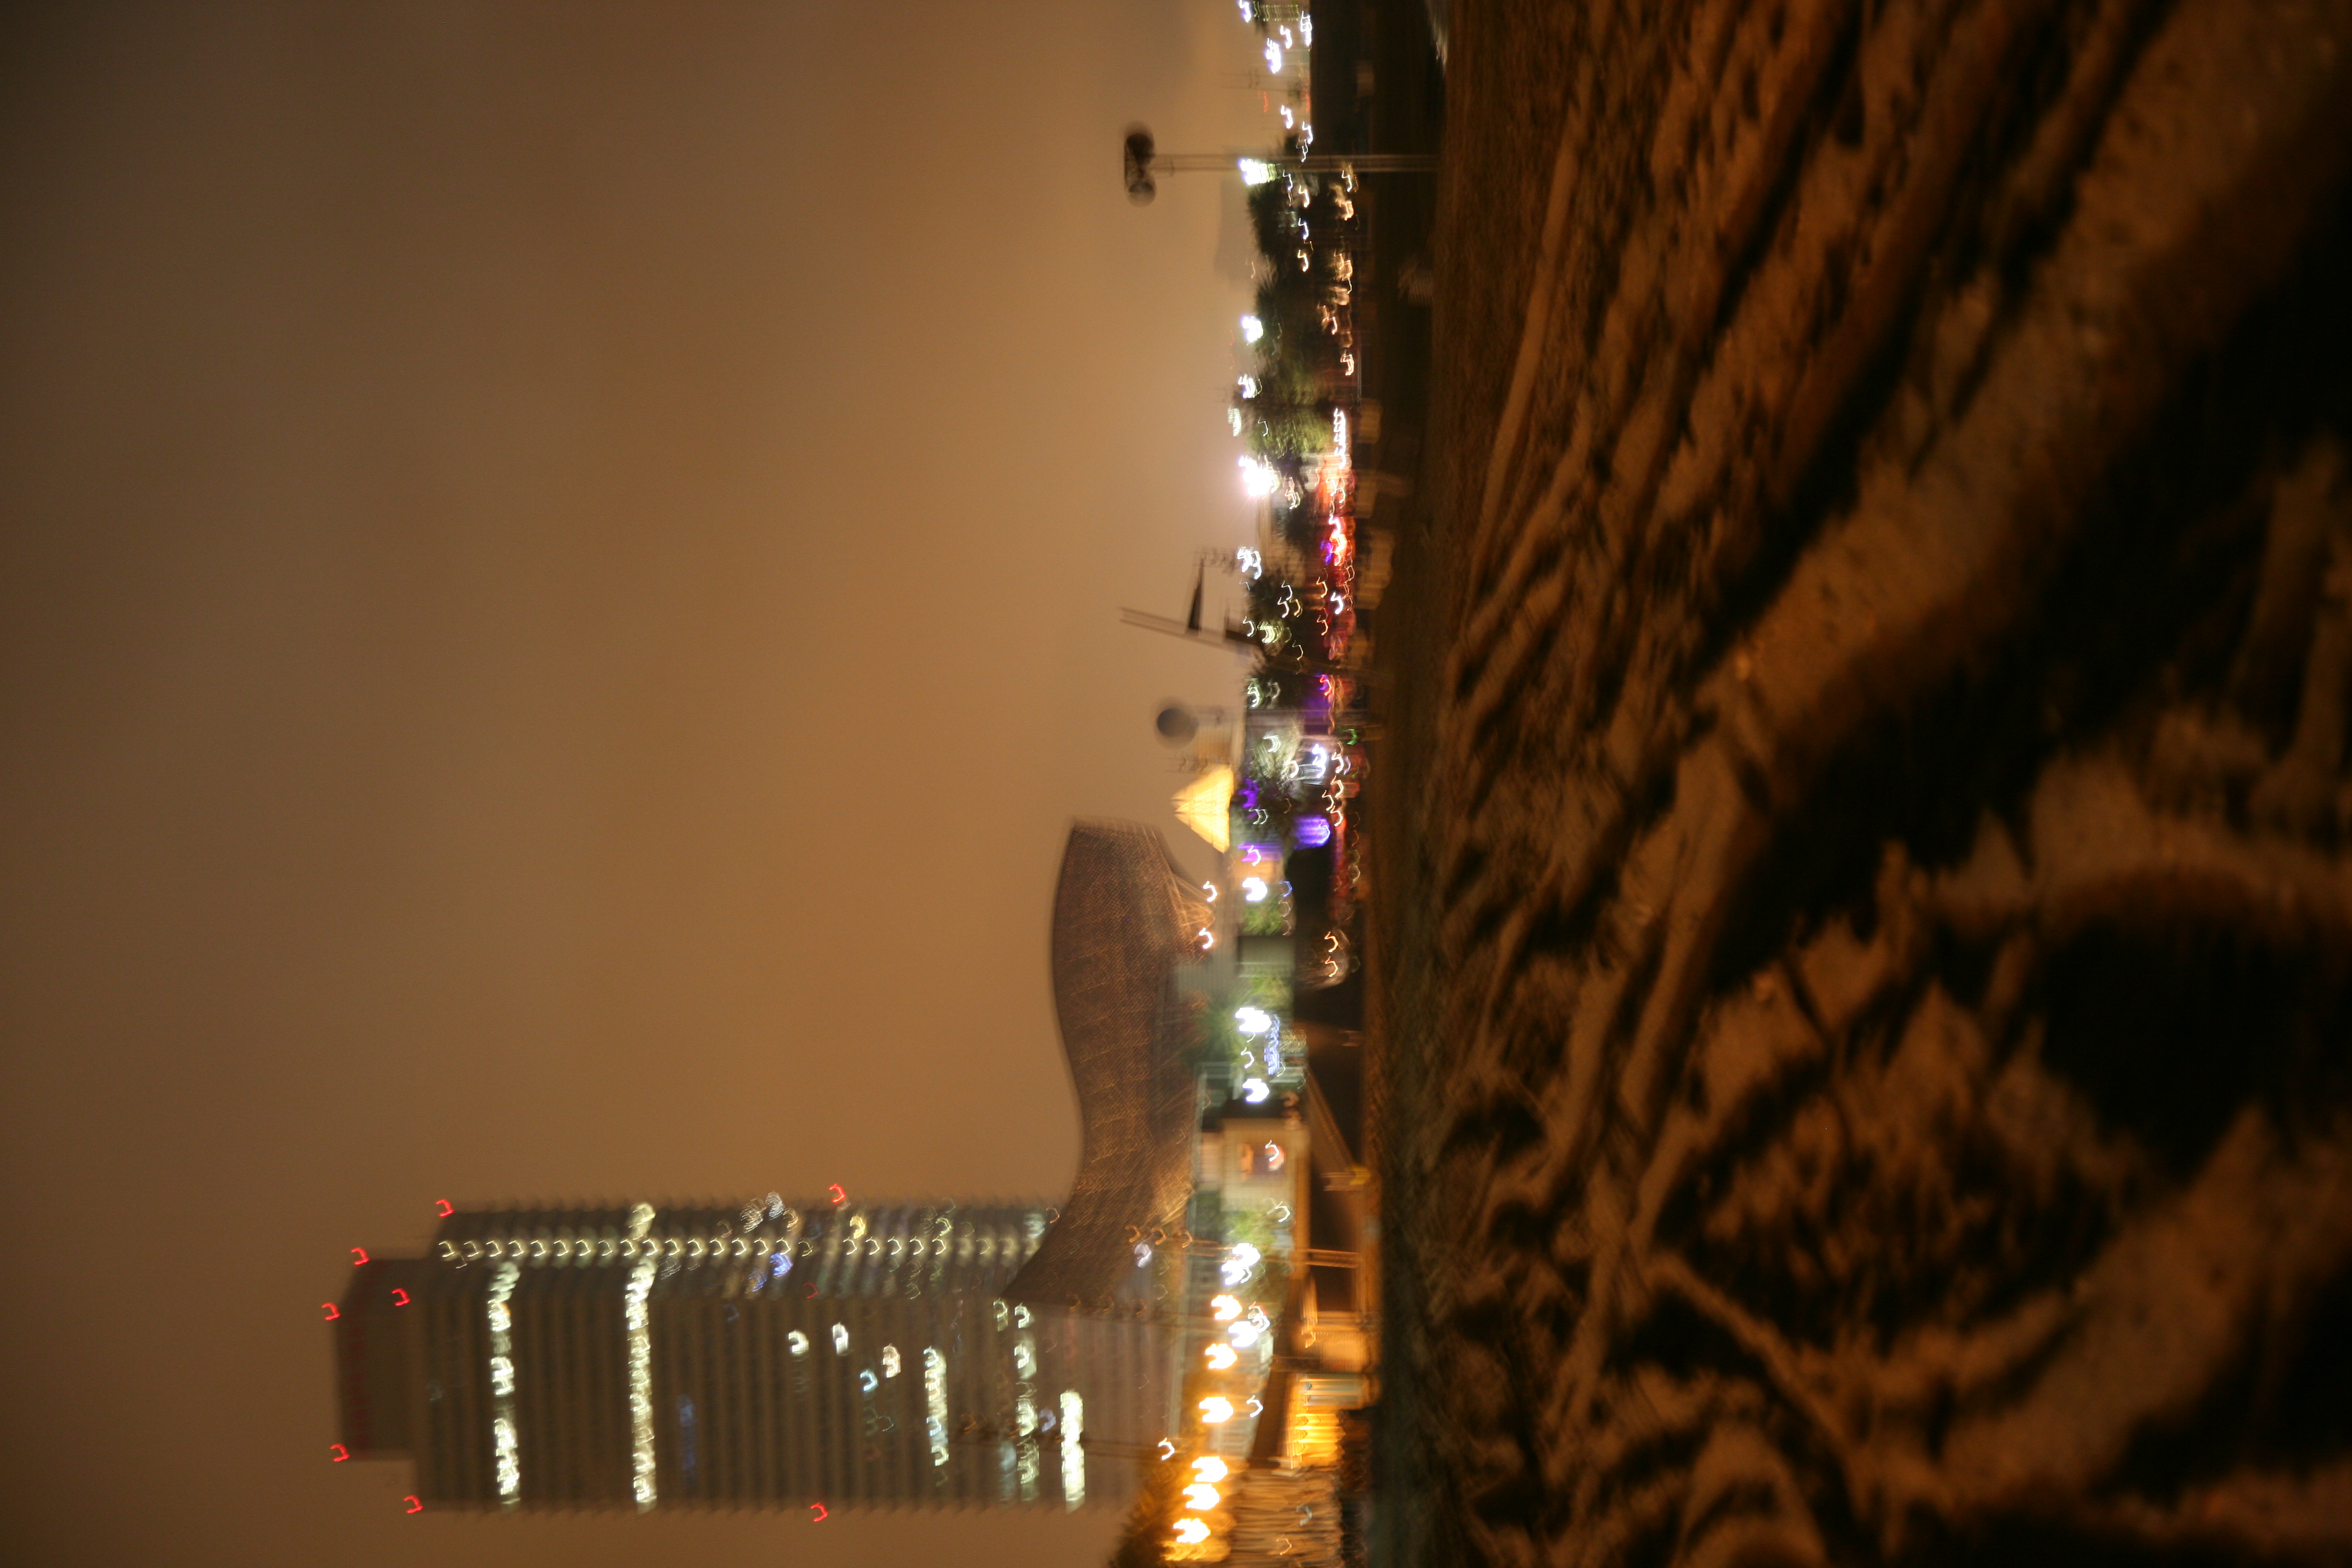
beach, light, sunset, skyline, night, morning, building, cityscape, dusk, evening, tower, barcelona, plage, spain, espagne, catalonia, barcelone, 5d, espana, catalogne, spanien, skycraper, spanje, espanya, katalonien, portolimpic, catalu a, atmosphere of earth